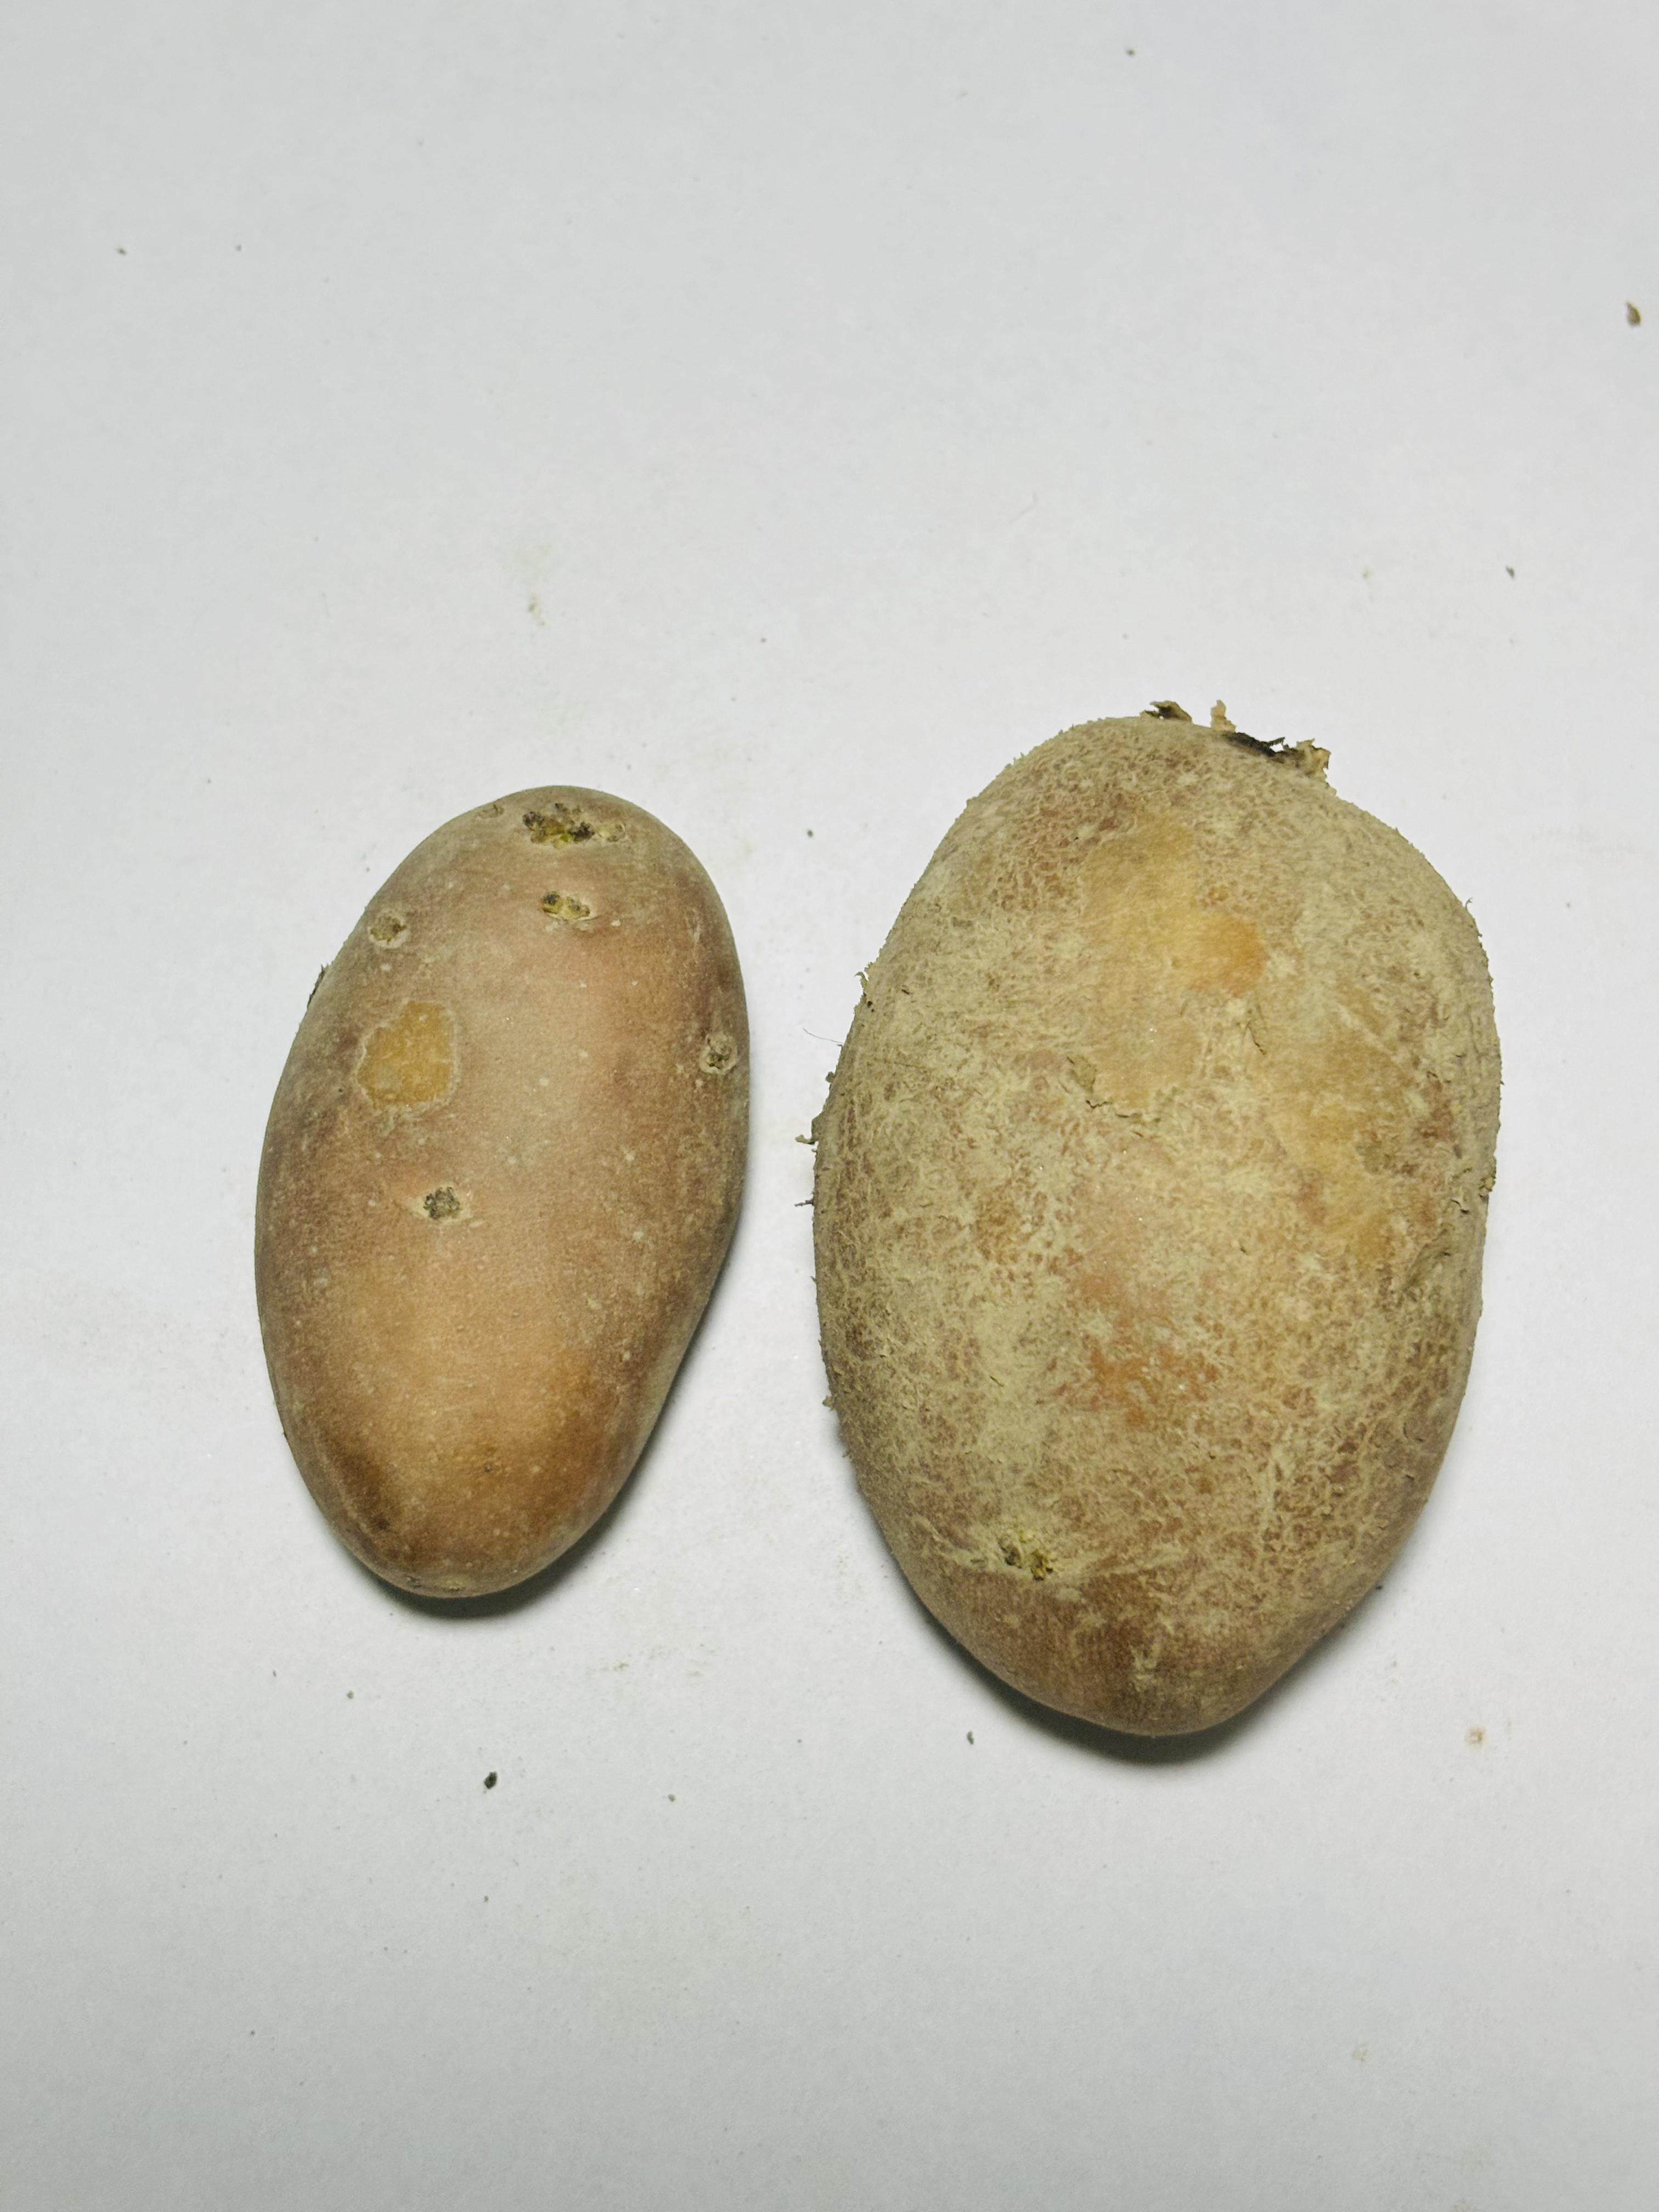
Label: Potato